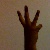
The image shows a hand gesture representing the number 6 in Indian Sign Language.